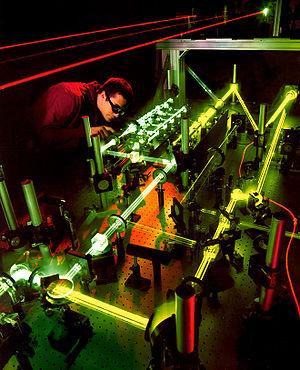
Traduction de la description originale par l'armée de l'air américaine